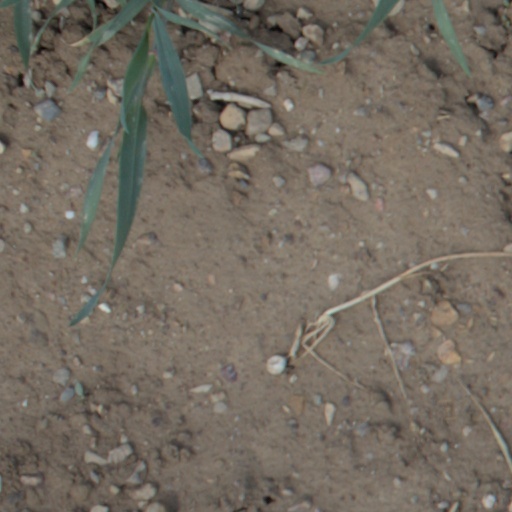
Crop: wheat